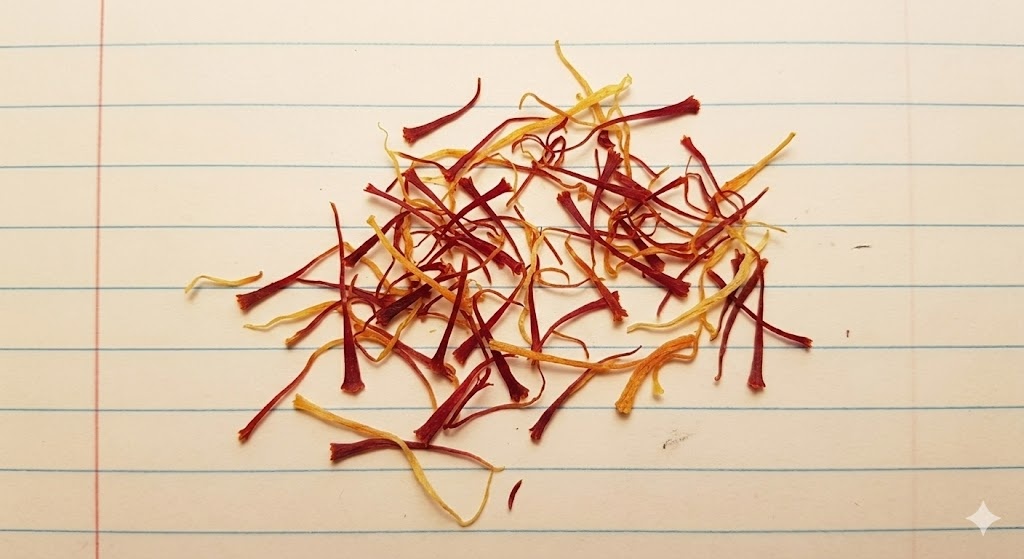
Saffron quality class: lacha